Bruno Mars

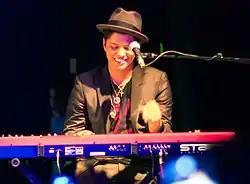
Mars at a 2010 concert in Houston, Texas

Mars released "Just the Way You Are" on July 20, 2010, as the lead single of his debut studio album, "Doo-Wops & Hooligans", produced primarily by the Smeezingtons. It topped the charts of several countries, including Australia, Canada and the U.S. The album, released on October 5, 2010, debuted at number three on the "Billboard" 200 and topped the UK, Dutch and Canadian. "Doo-Wops & Hooligans" has sold 15.5 million copies worldwide. It spawned two other singles: "Grenade" (which topped the "Billboard" Hot 100, New Zealand, UK, and other charts) and "The Lazy Song", which topped the UK and Danish charts.